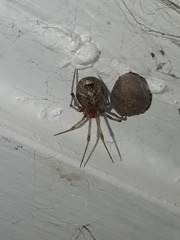
Species: Parasteatoda_tepidariorum